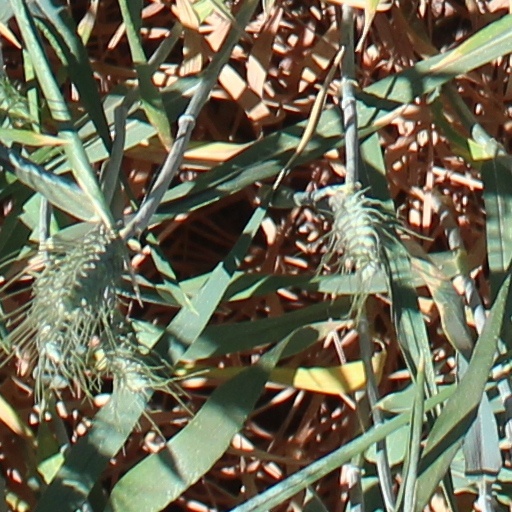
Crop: wheat